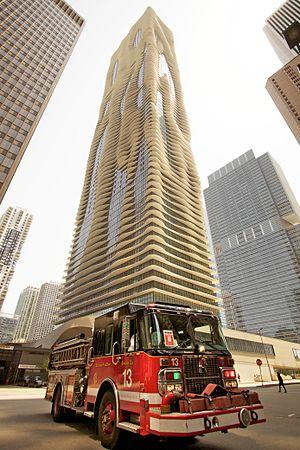
New Eastside est un quartier situé dans le secteur communautaire du Loop, un des 77 secteurs de la ville de Chicago aux États-Unis. Le quartier est bordé par Michigan Avenue à l'ouest, la rivière Chicago au nord, Randolph Street au sud, et l'autoroute de Lake Shore Drive à l'est, formant ainsi le quart nord-est du secteur financier du Loop, dans le centre-ville de Chicago. Il est traversé par Colombus Drive en son centre. Le quartier huppé de Streeterville est situé juste au nord, sur l'autre rive de la rivière dans le secteur de Near North Side.